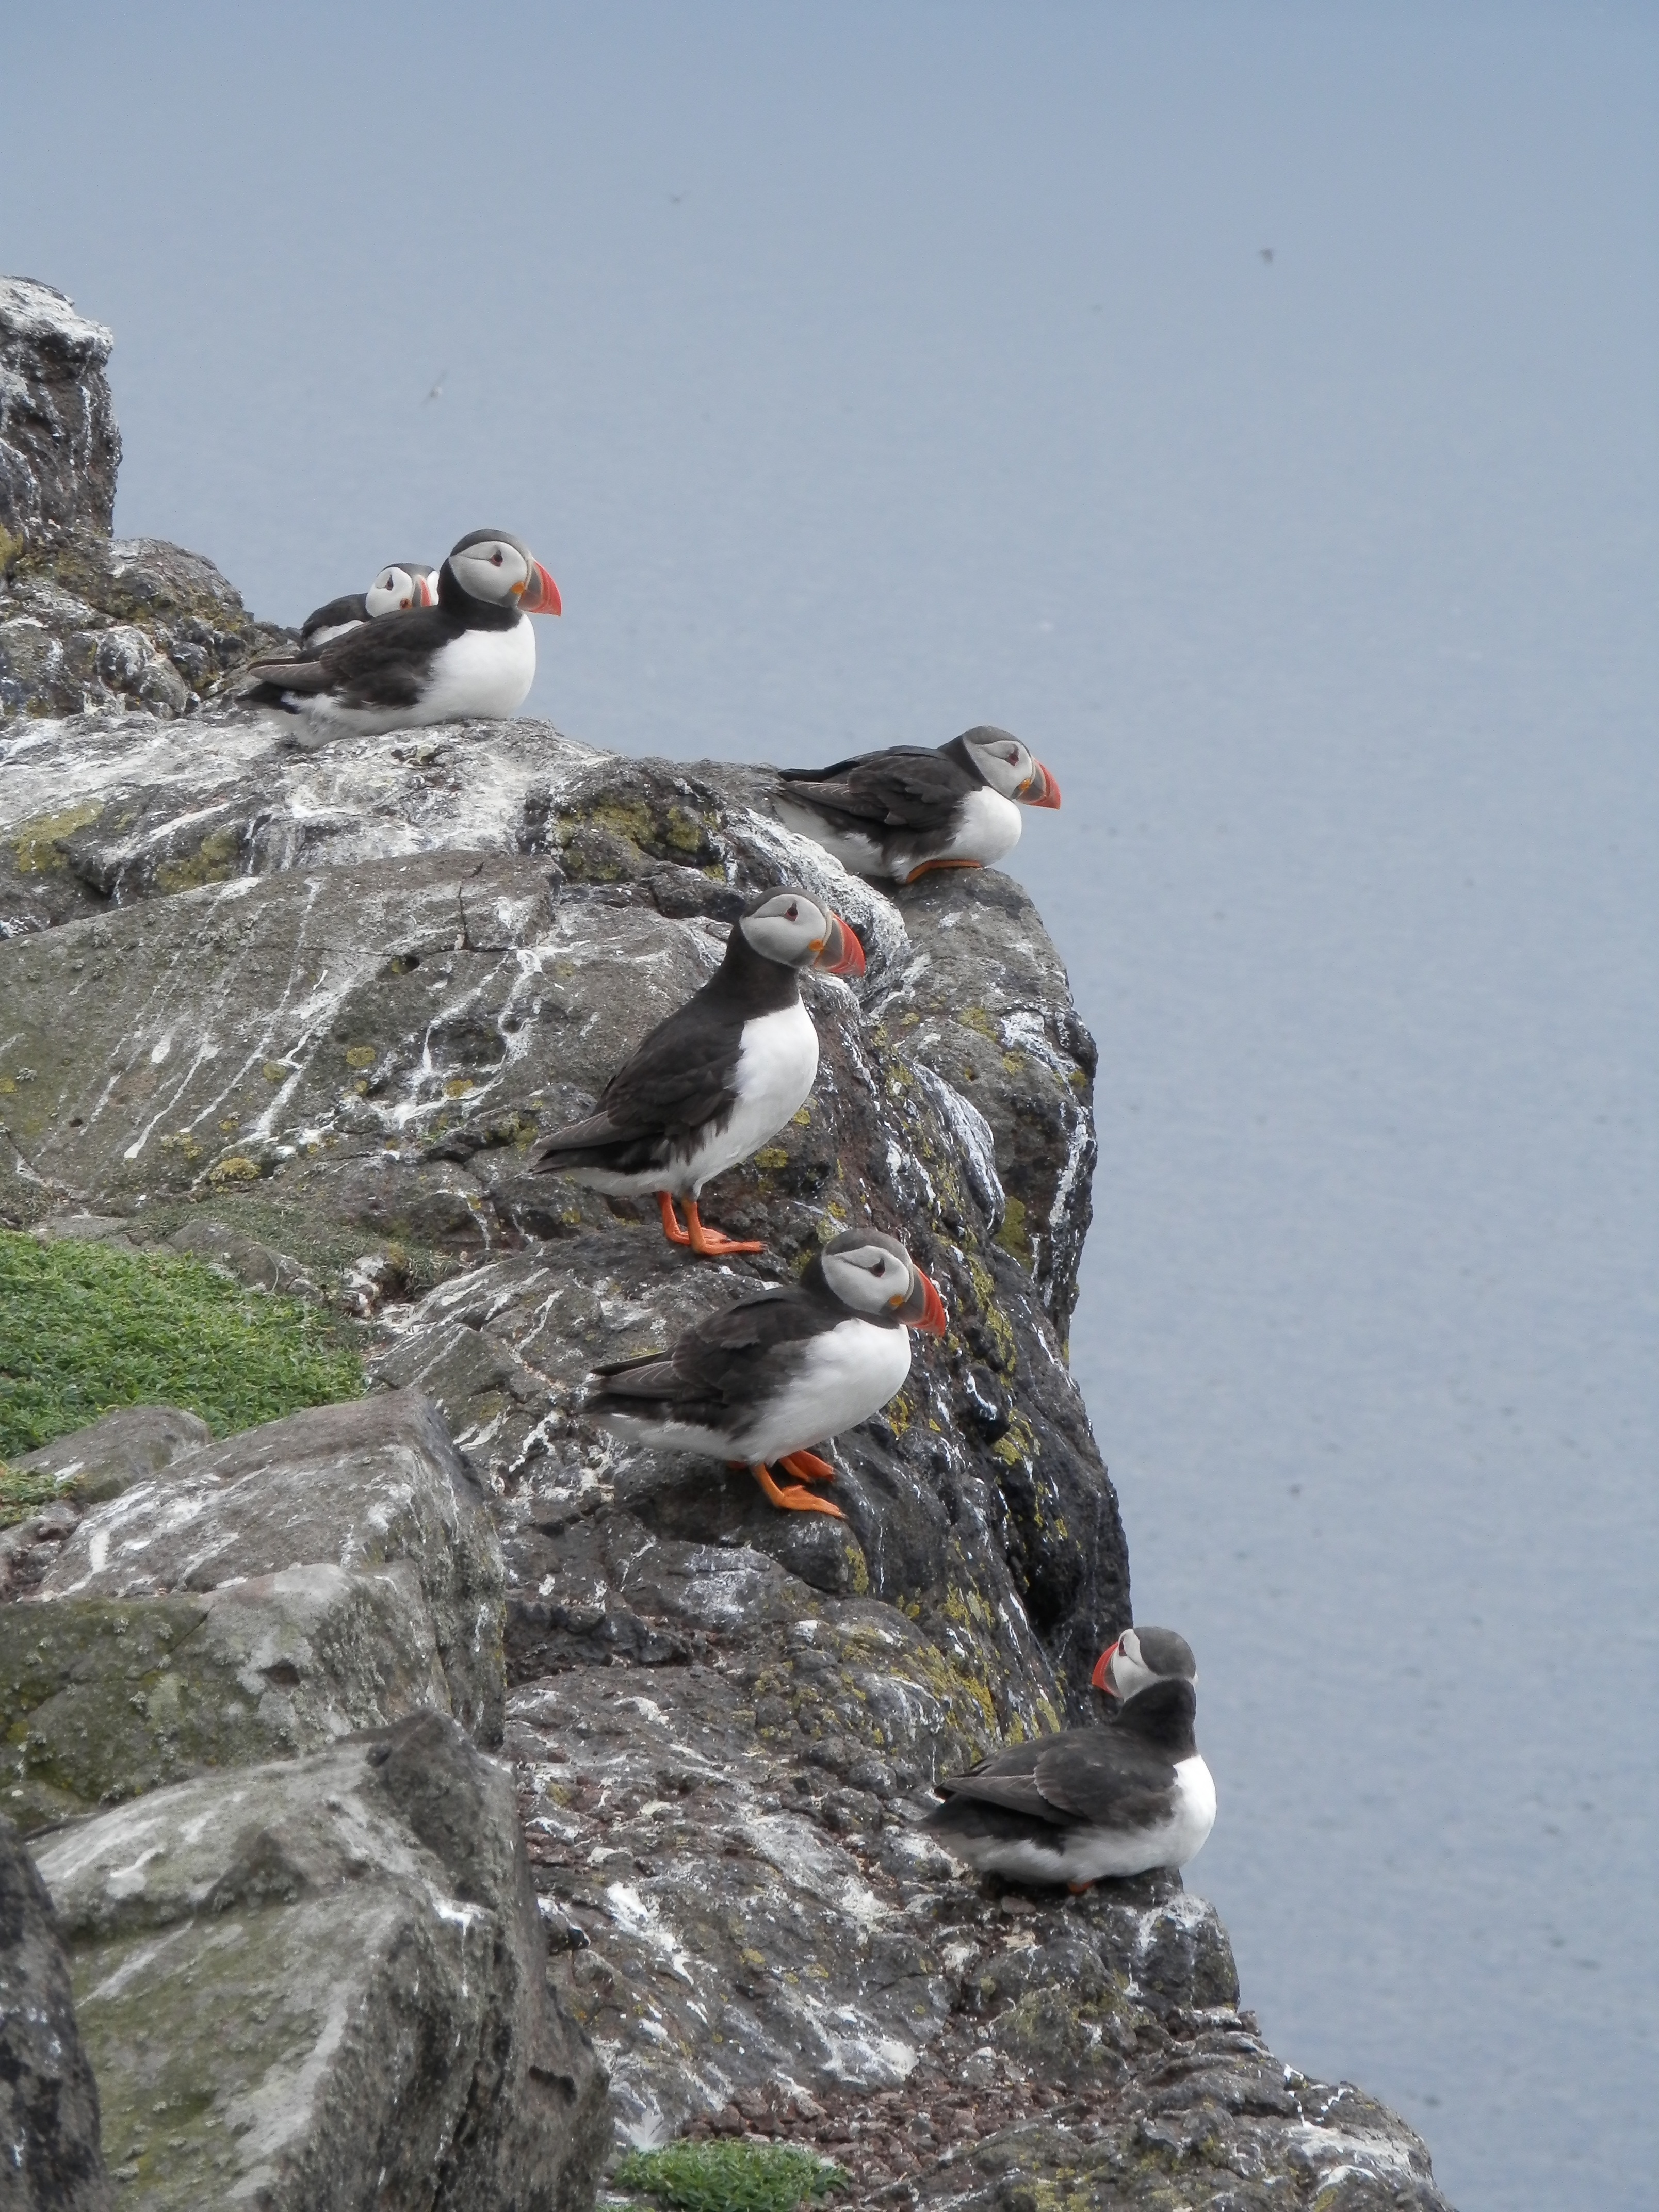
nature, bird, animal, seabird, cliff, wild, extreme sport, puffin, puffins